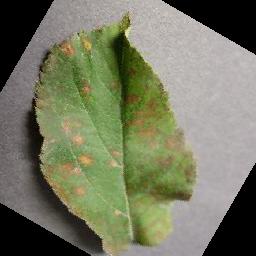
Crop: apple
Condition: cedar_rust